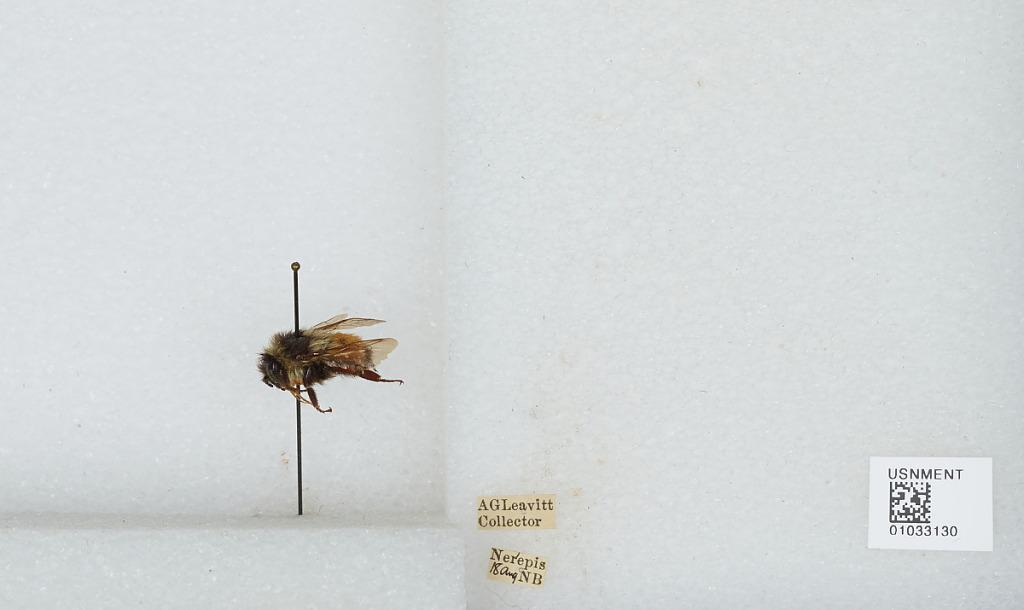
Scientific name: Bombus (Pyrobombus) ternarius Say
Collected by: A. Leavitt
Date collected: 1918-8-
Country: Canada
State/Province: New Brunswick
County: Kings
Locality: Nerepis
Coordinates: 45.3969, -66.3072